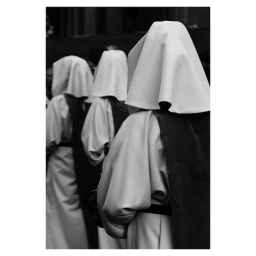
Young girls dress as nuns in a religious celebration (Viterbo - Italy)